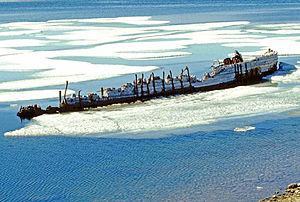
La Maud est une goélette à trois mâts construite pour Roald Amundsen pour sa deuxième expédition dans l'Arctique.